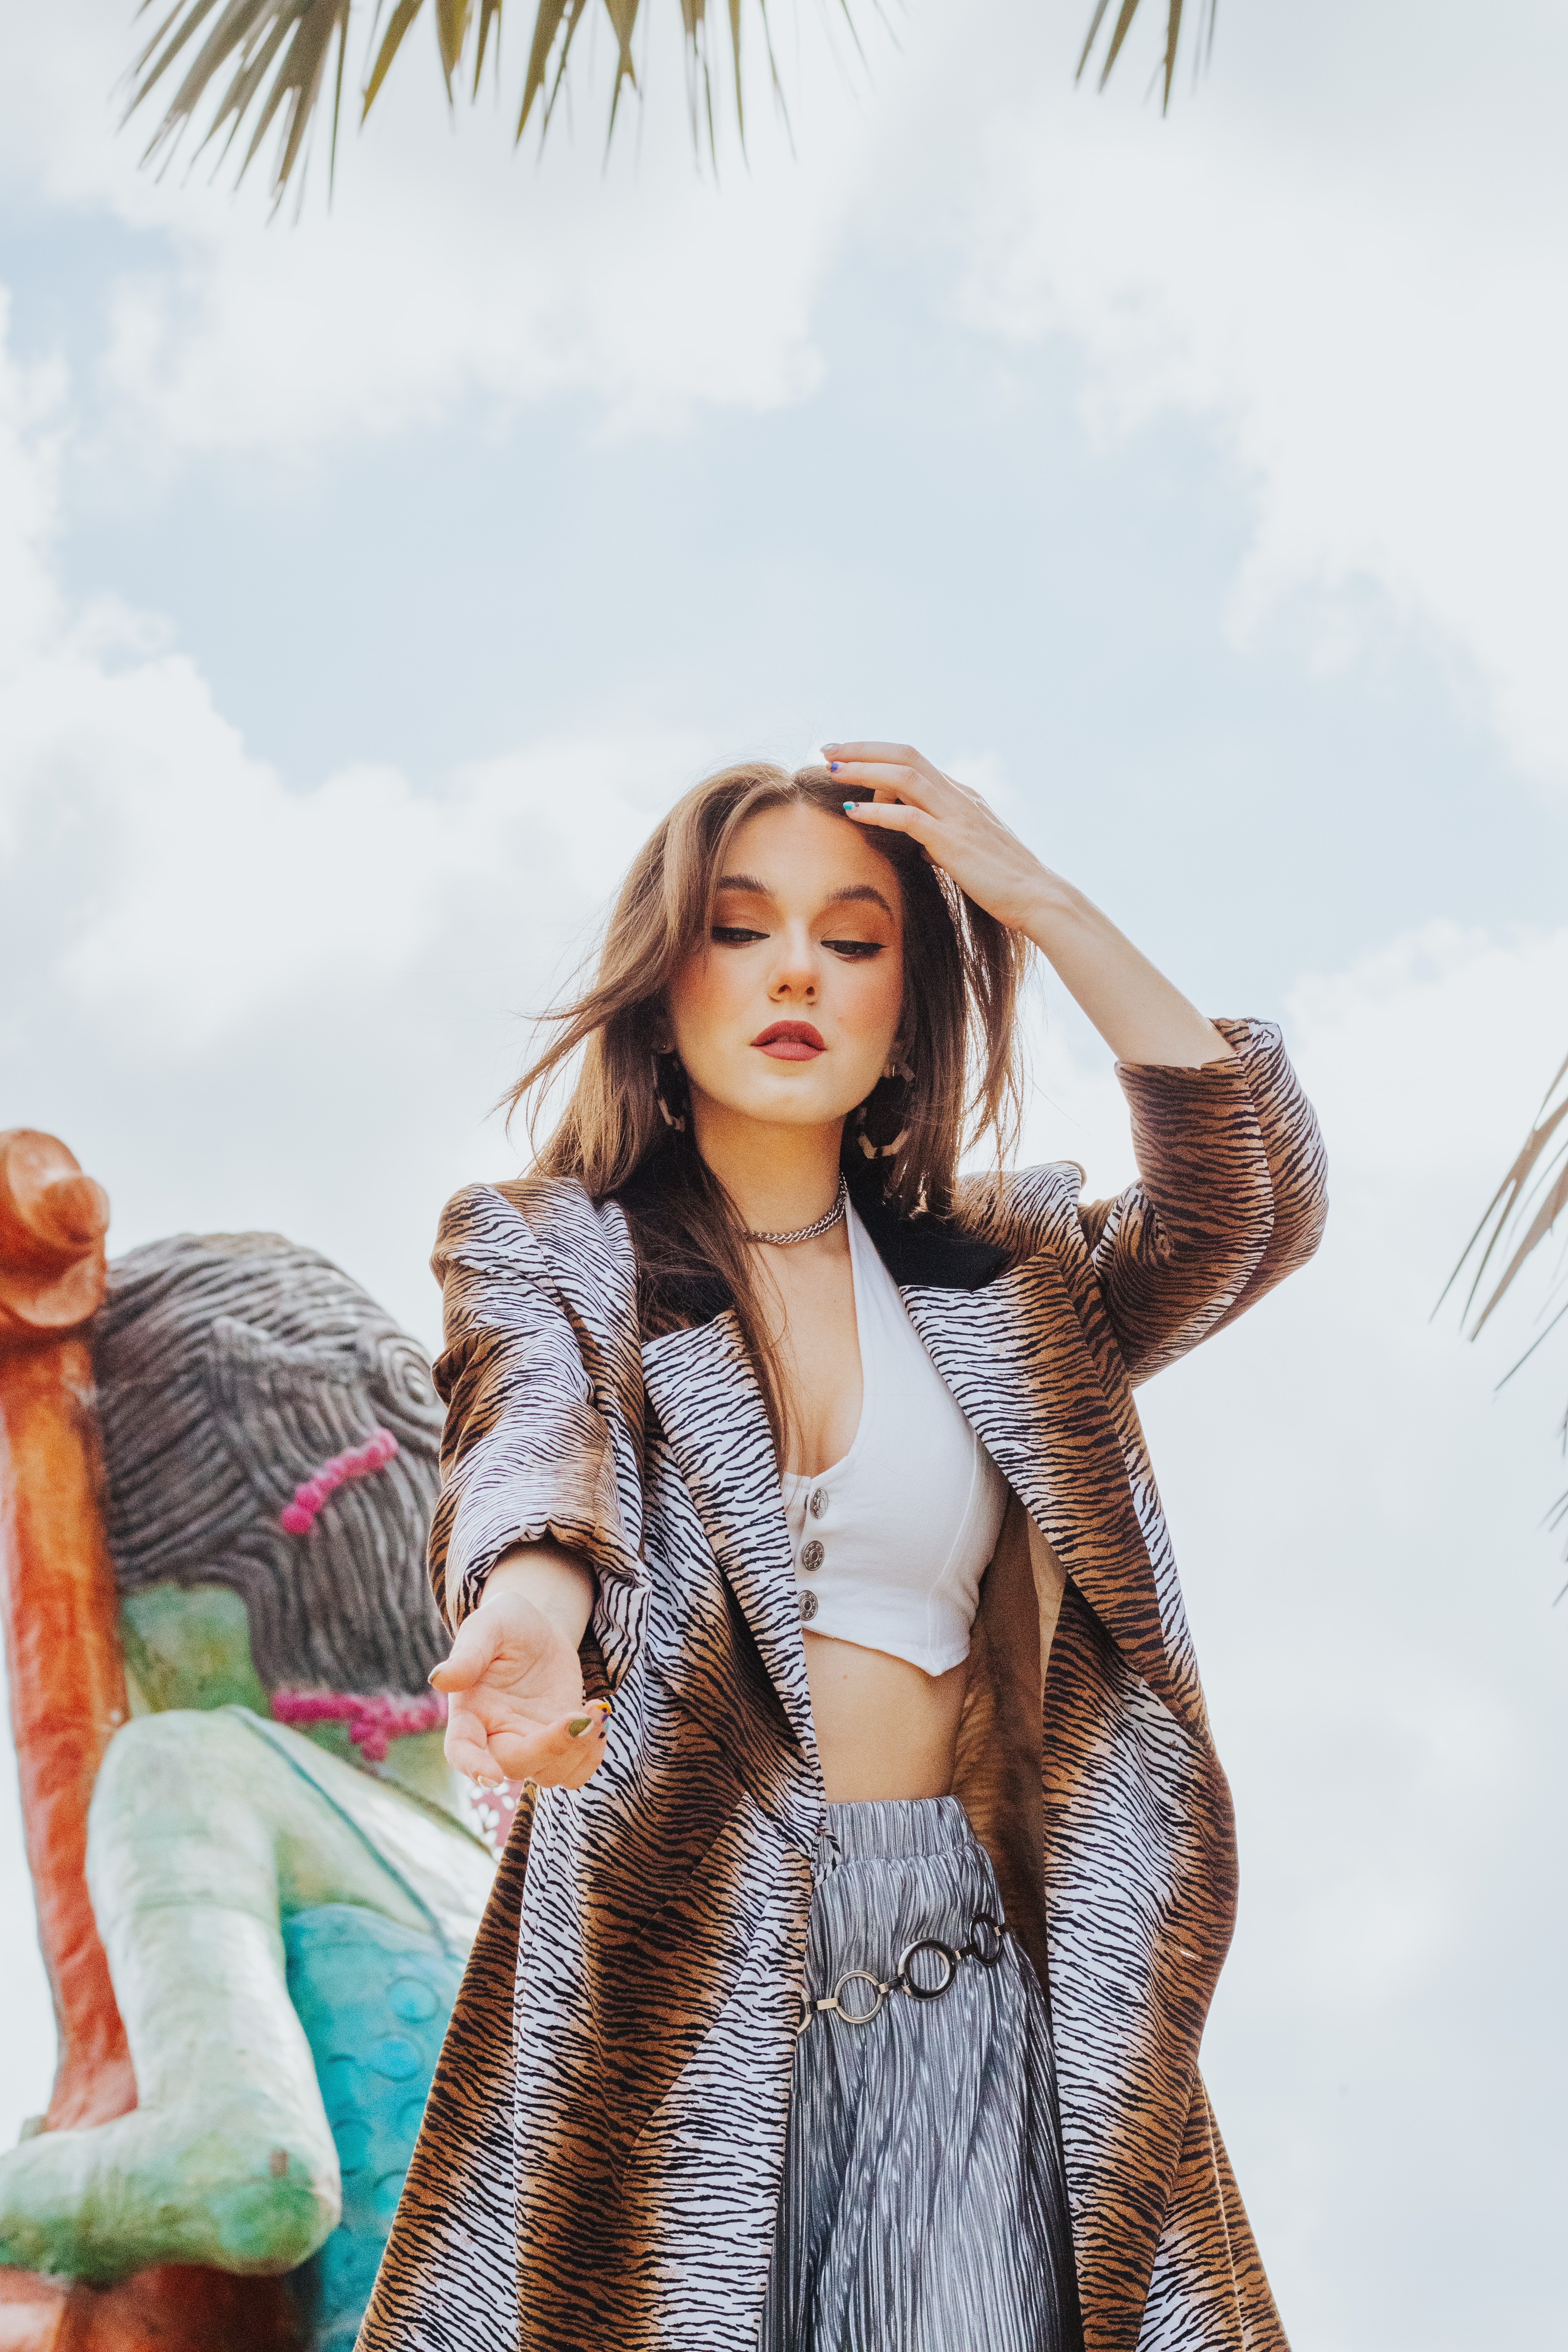
beauty, woman, sky, cloud, outerwear, hairstyle, fashion, flash photography, People in nature, sleeve, waist, happy, thigh, fashion design, long hair, abdomen, fashion model, pattern, human leg, blond, brown hair, electric blue, navel, formal wear, fur, jewellery, denim, fashion accessory, lingerie, undergarment, sitting, belt, bikini, portrait photography, leather, cg artwork, photo shoot, top, costume, illustration